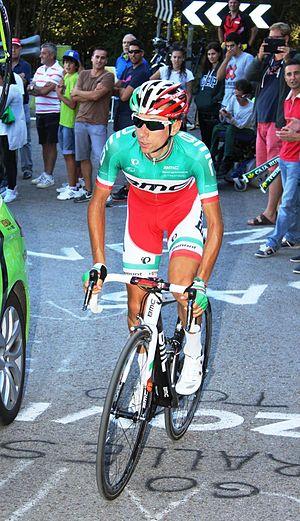
Ivan Santaromita, né le 30 avril 1984 à Varèse, est un coureur cycliste professionnel italien. Il est membre de l'équipe Nippo-Vini Fantini-Europa Ovini. Son palmarès comprend un titre de Champion d'Italie sur route.